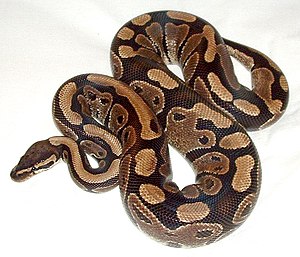
Kongepyton
Kongepyton
Kongepyton
Kongepytonen er en afrikansk kvælerslange. Slangen er den mindste pytonslange i Afrika og er desuden en af de mest almindelige slanger holdt i fangenskab.